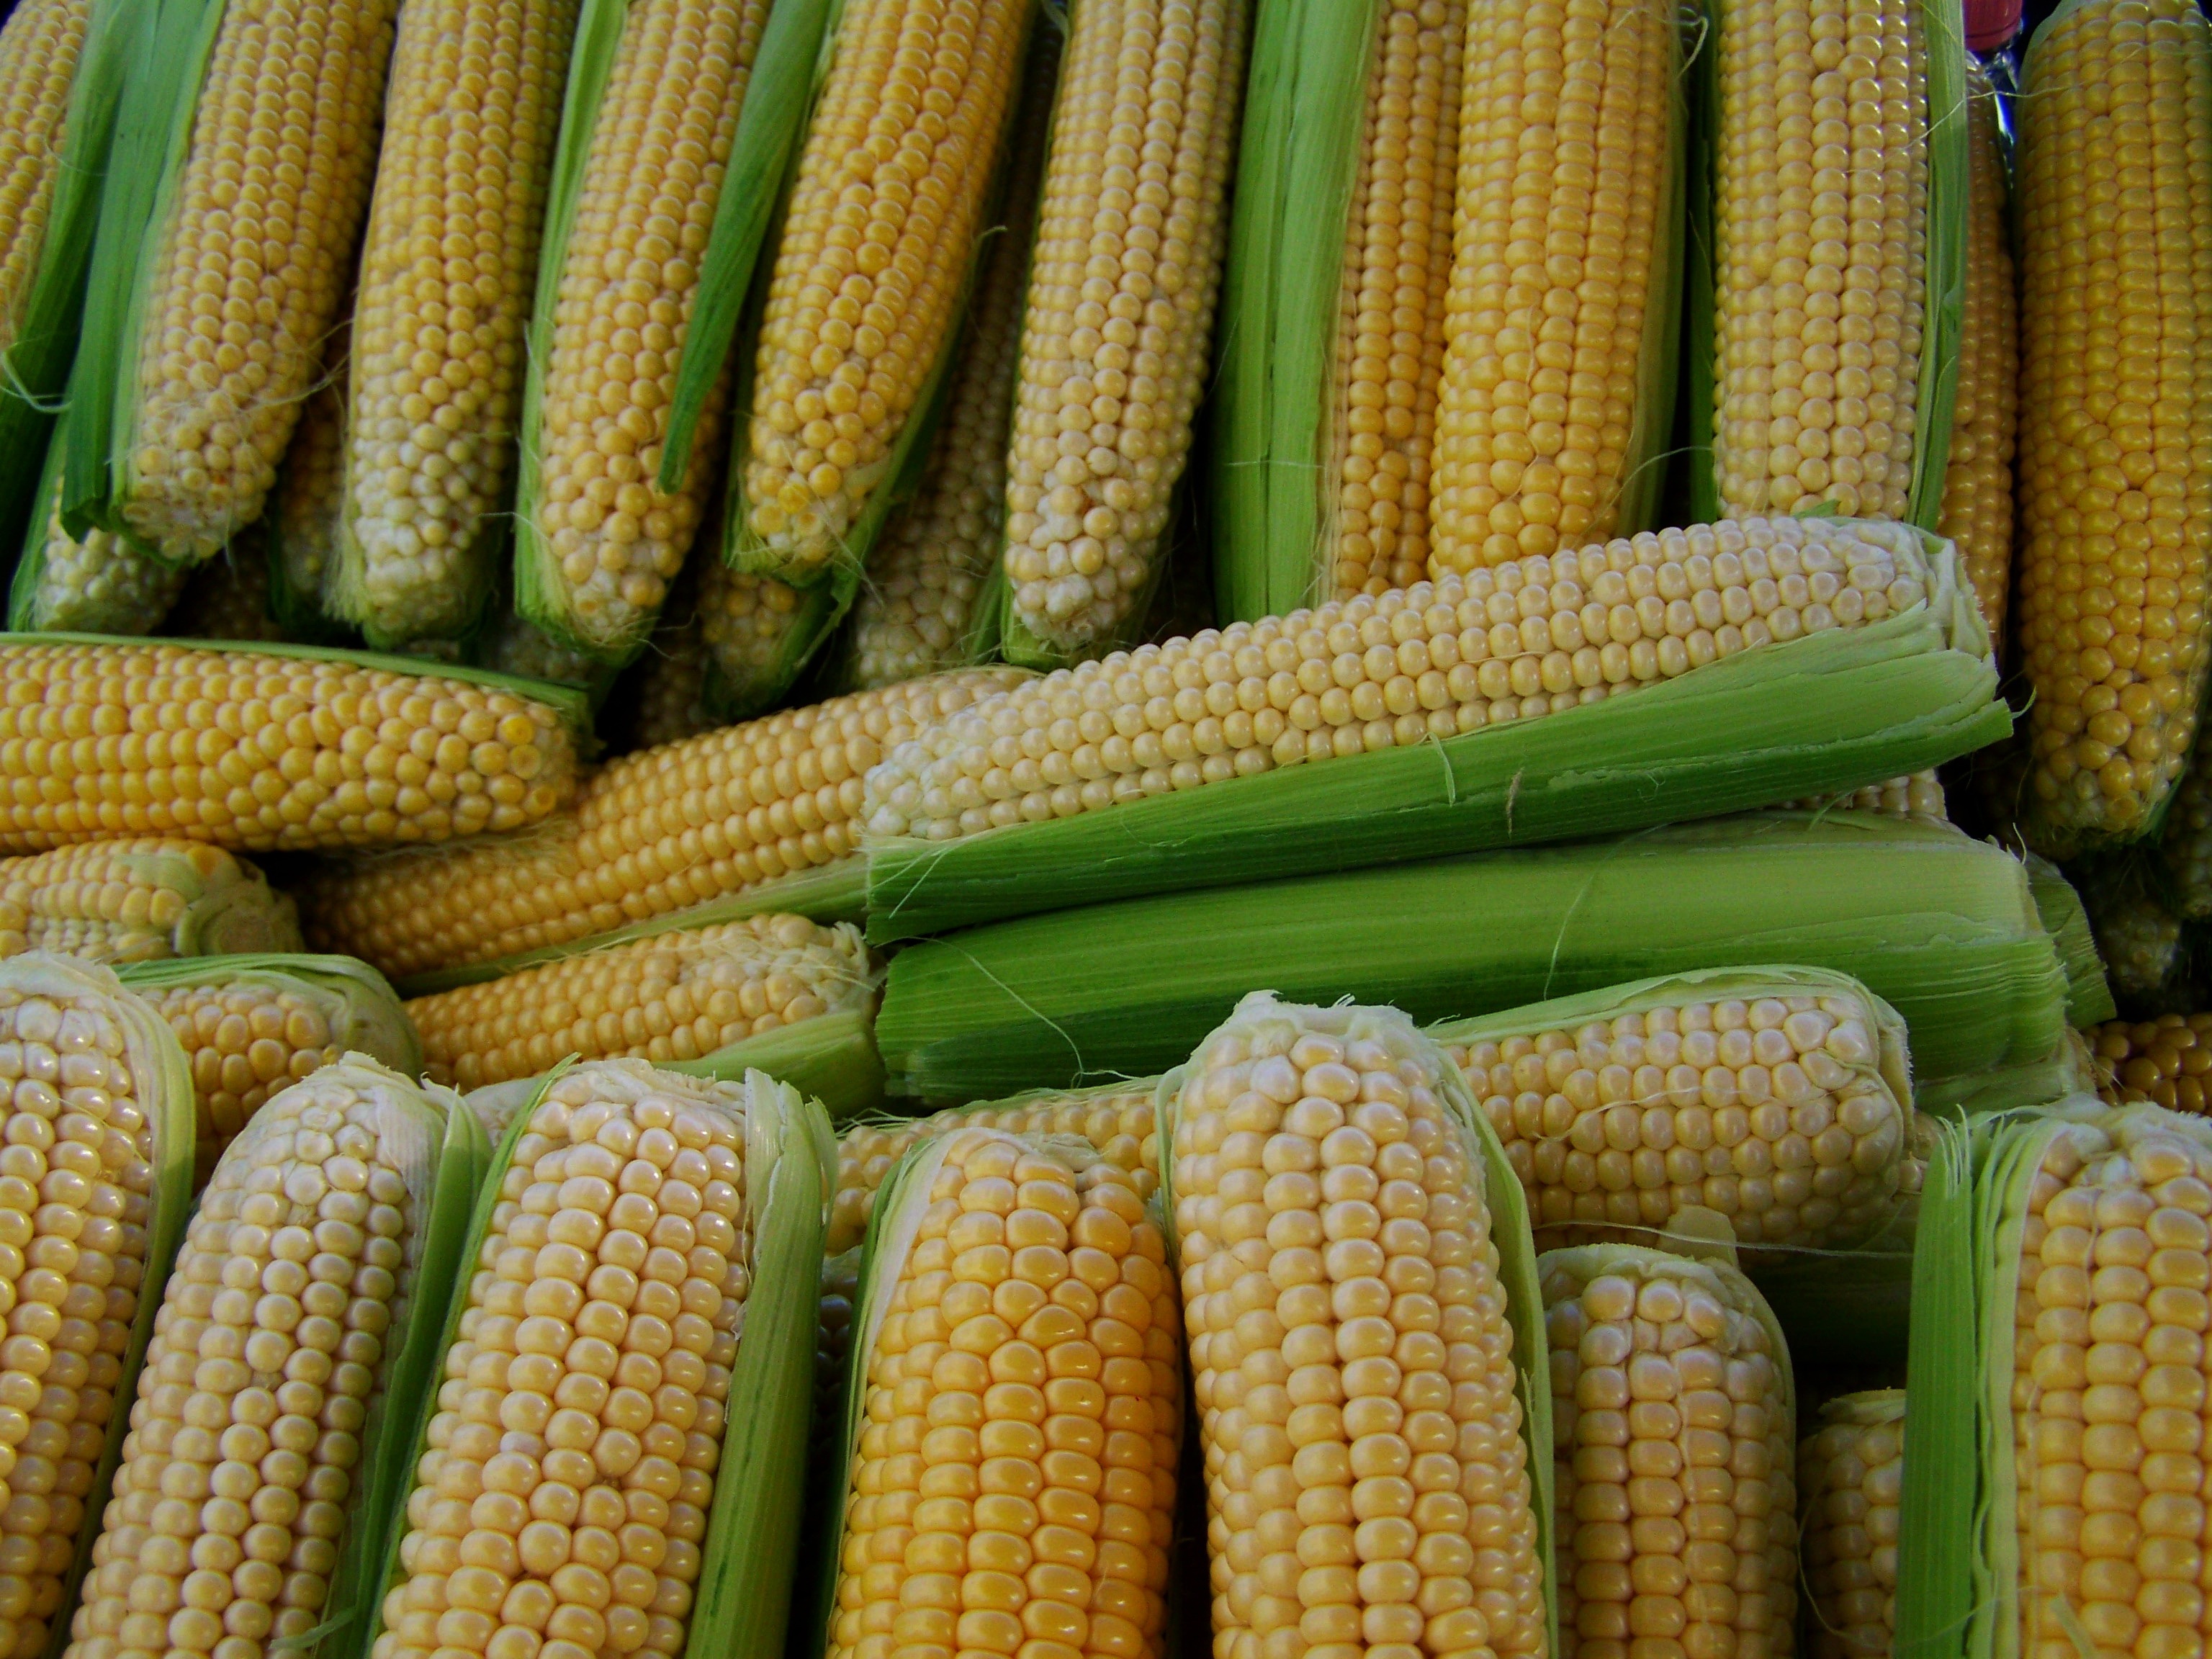
dish, food, produce, crop, corn, agriculture, dessert, sweet corn, vegetarian food, maize, corn on the cob, commodity, grass family, food grain